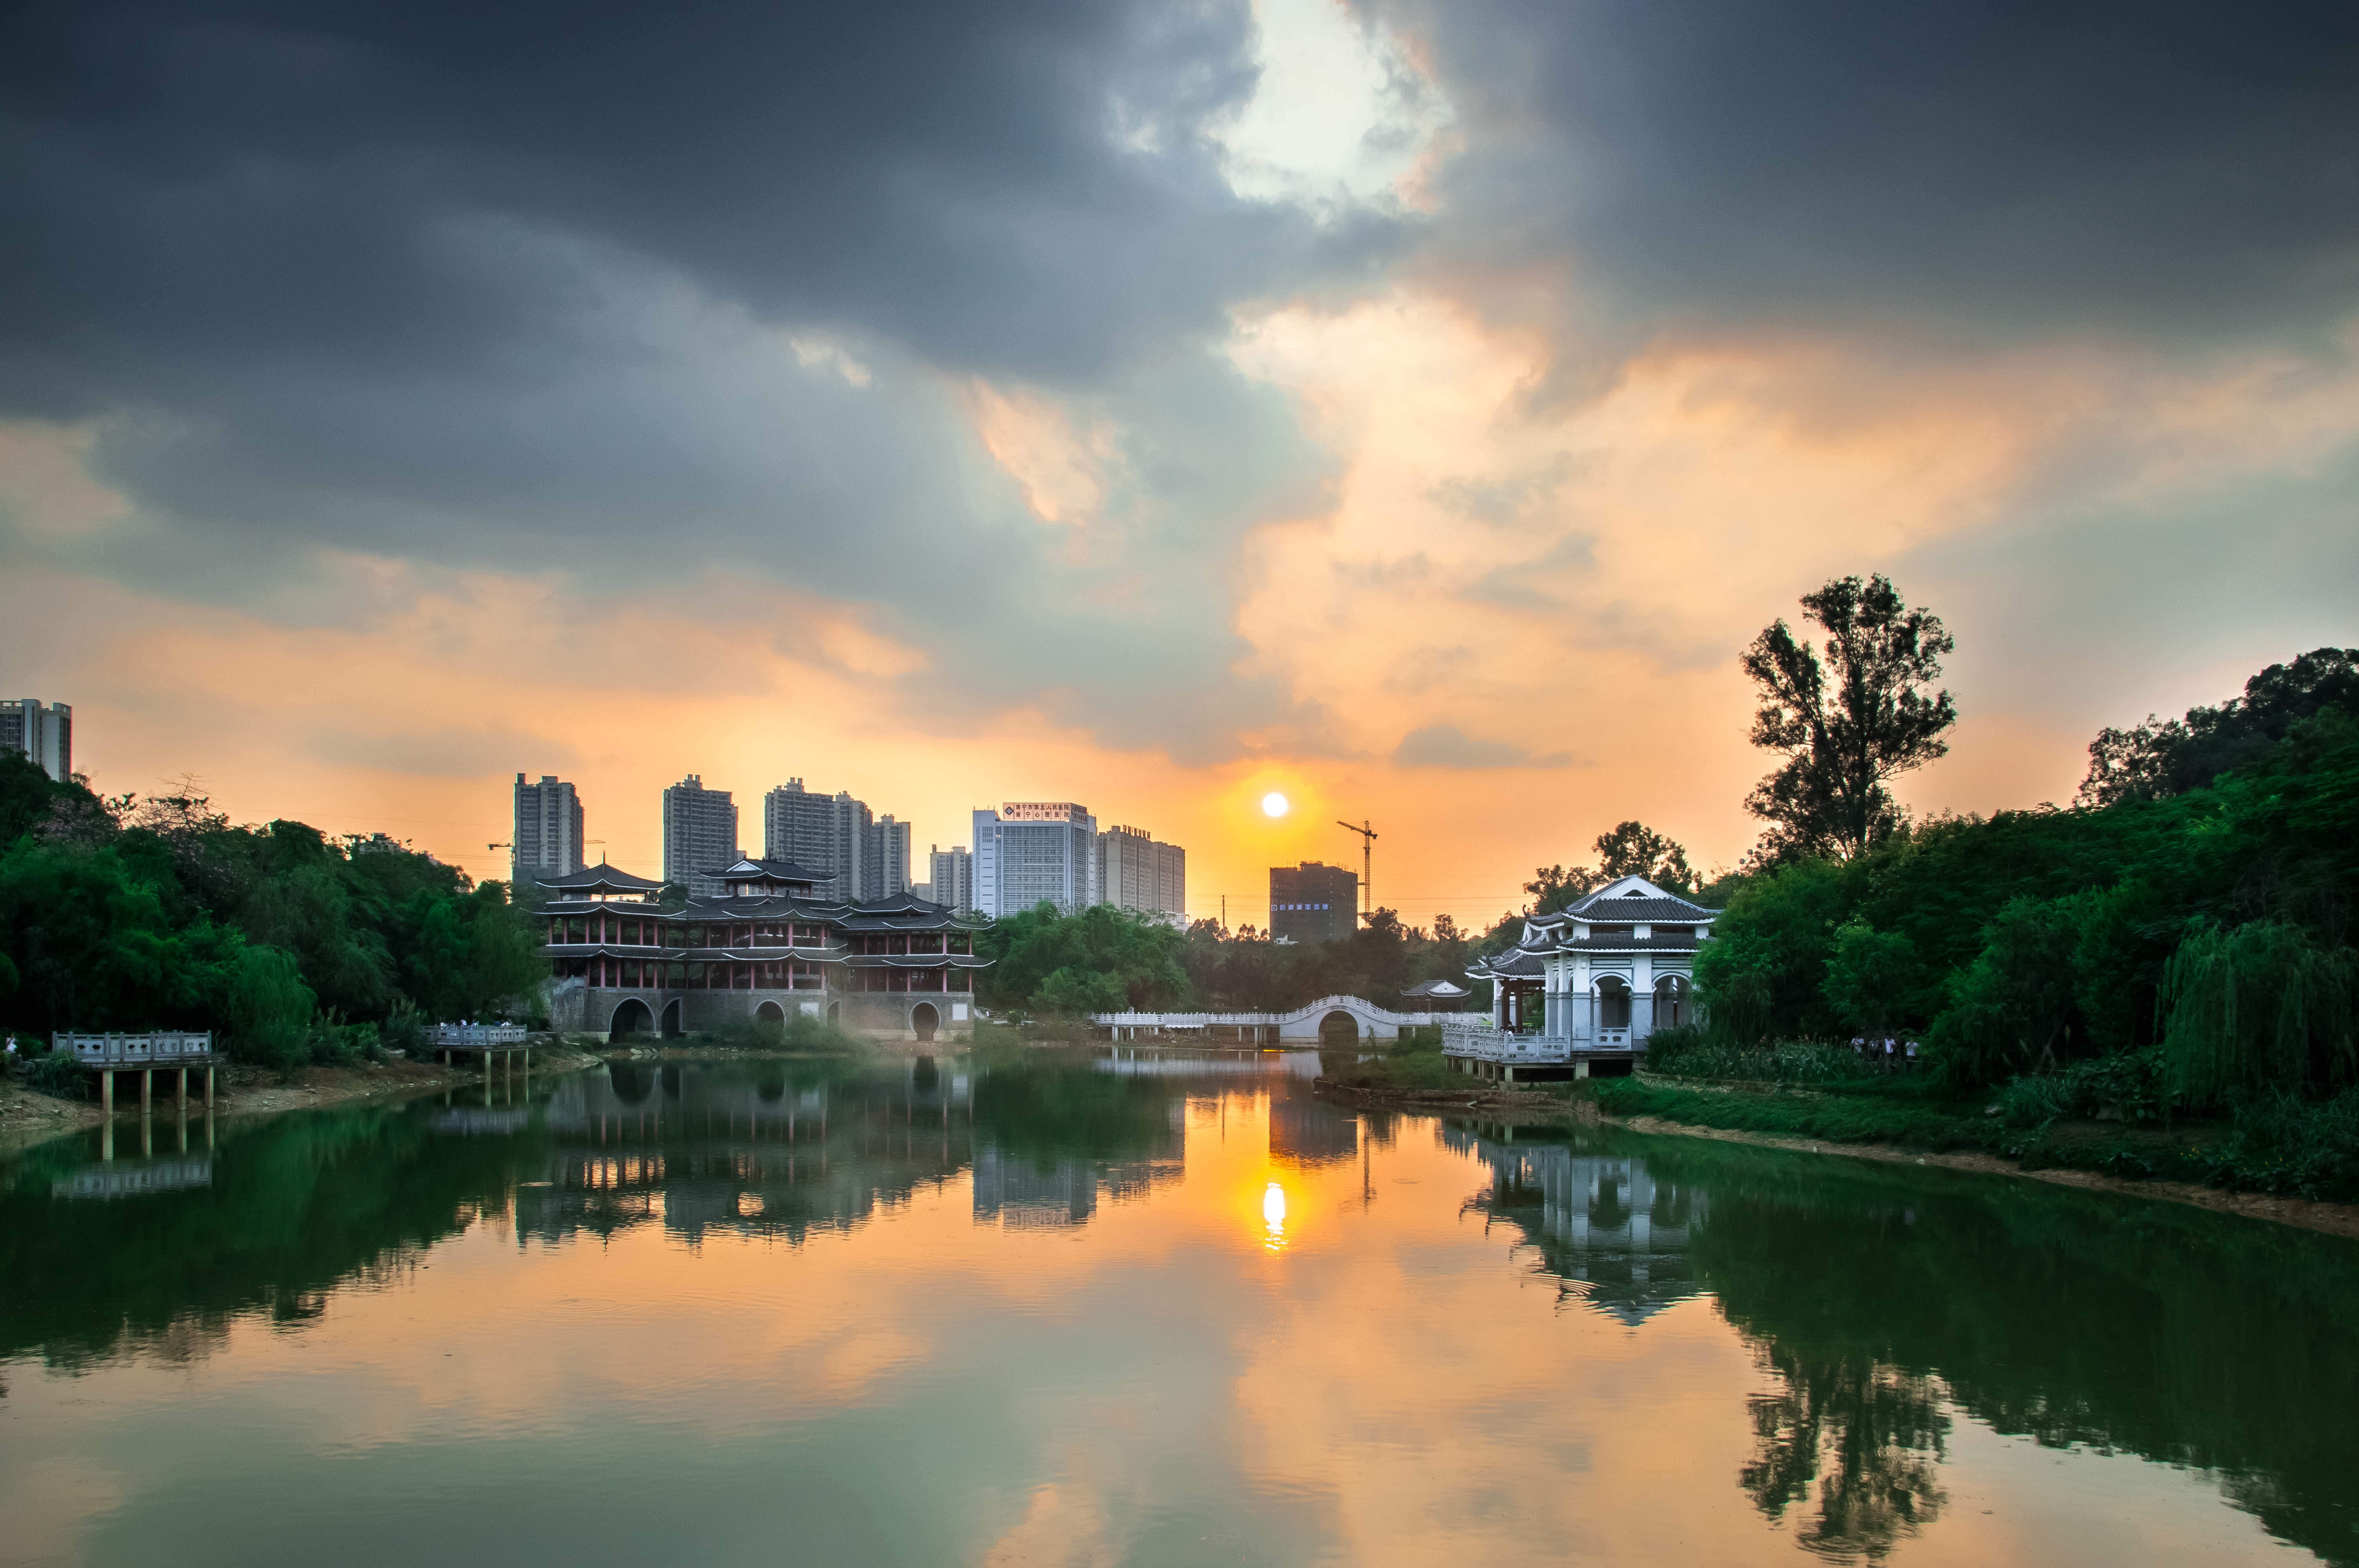
tree, nature, horizon, cloud, sky, sunrise, sunset, skyline, sunlight, morning, dawn, city, river, cityscape, dusk, evening, reflection, waterway, meteorological phenomenon, atmospheric phenomenon